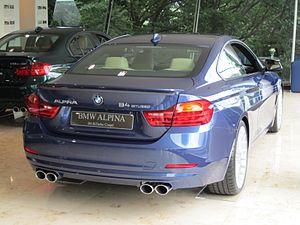
L'Alpina B4 est une préparation de la BMW 435i réalisée par le constructeur allemand Alpina. Elle fut présentée pour la première fois au Salon automobile de Tokyo 2013.